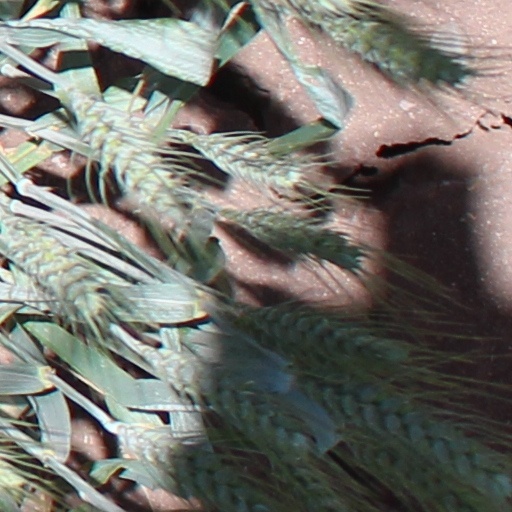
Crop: wheat